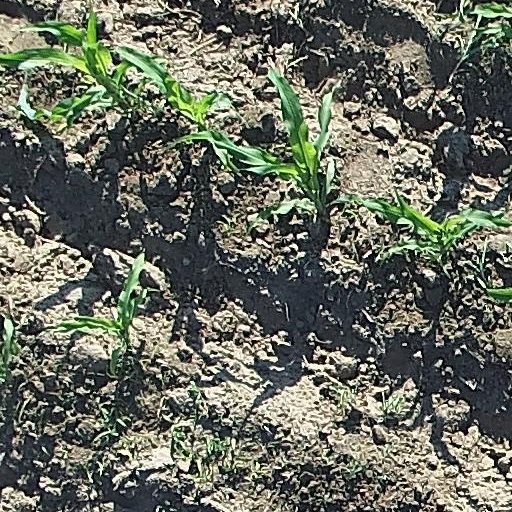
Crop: maize; corn